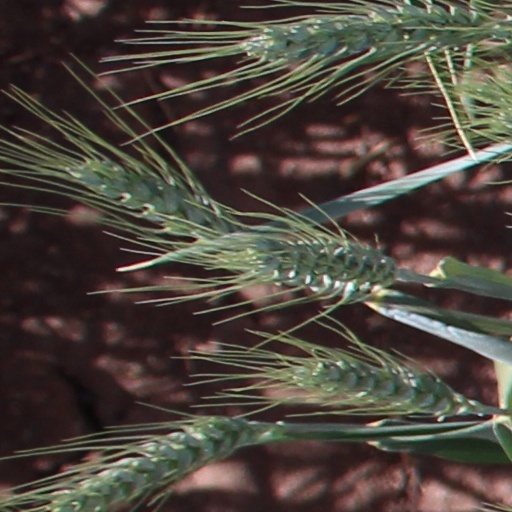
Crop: wheat